Answer in natural language. How many DiningTables are visible in the scene? Choose between the following options: 3, 0, 1, 4 or 2
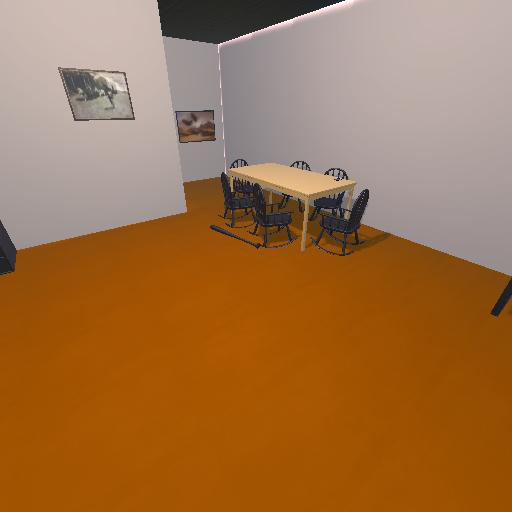
<answer>1</answer>